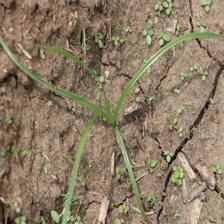
Label: Grass